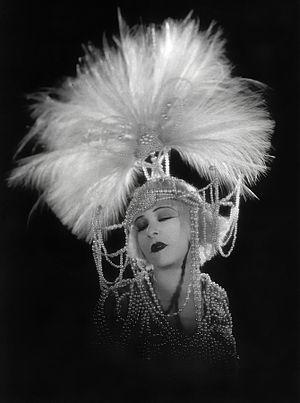
Alla Nazimova de son vrai nom Mariam Edez Adelaida Leventon, née le 22 mai 1879 à Yalta et décédée le 13 juillet 1945 à Los Angeles, était une actrice russe et américaine. Elle fut l'une des grandes stars du cinéma muet.